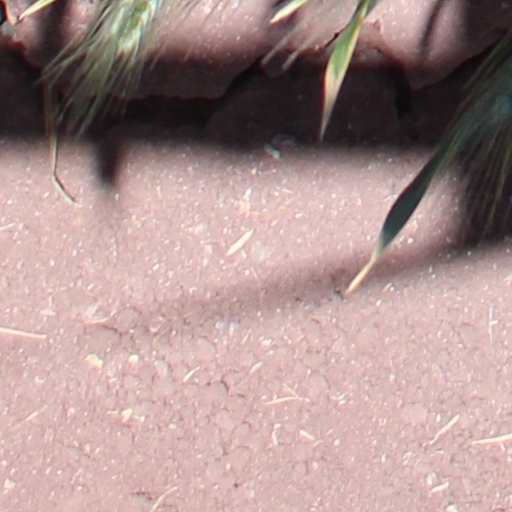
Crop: wheat